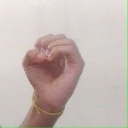
अक्षर: ऊ